Rouelbeau Castle

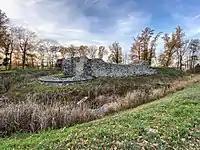

The ruins are situated in a marshland close to the sources of the Seymaz river.